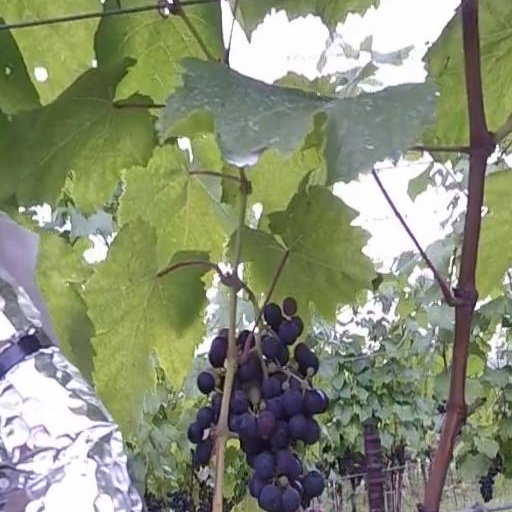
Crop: grape